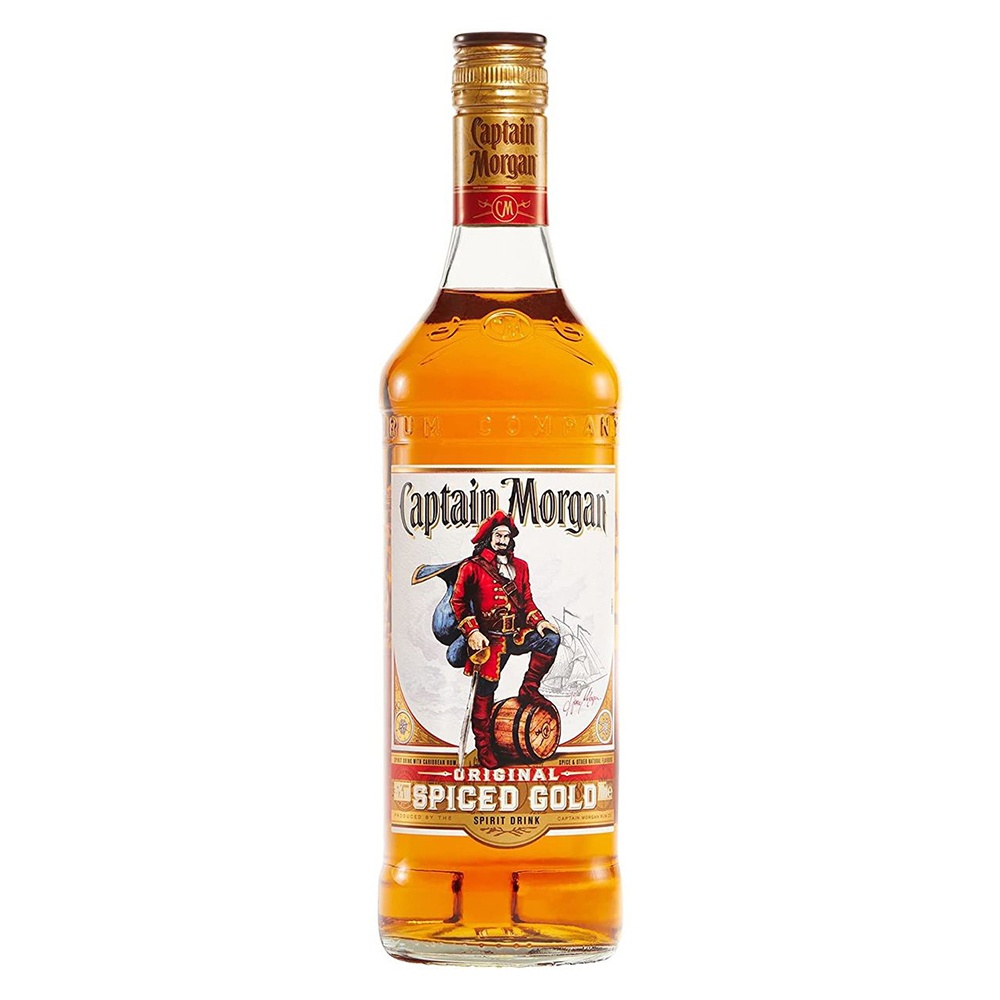
Captain Morgan Spiced Gold Rum 750ml
Brand: Norman Goodfellows
Captain Morgan Spiced Gold Rum 750ml. Tasting notes - notes of rich natural vanilla, brown sugar, dried fruit, warming spices with hints of oak, come together to create a perfectly balanced spirit with a smooth finish.
Category: Food, Beverages & Tobacco > Beverages > Alcoholic Beverages > Liquor & Spirits > Rum